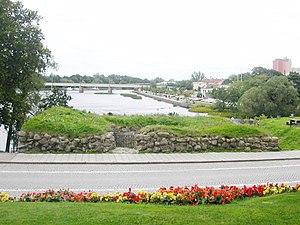
Falkenberg était un fort à Falkenberg en Suède. Il a été mentionné pour la première fois en 1298 et son nom est devenu utilisé pour la ville, qui avait été précédemment connue sous le nom de Ätraby. Le fort a été le lieu pour plusieurs traités nordiques au cours du XIVᵉ siècle, mais a été brûlé par Éric XII de Suède en 1356, mais a ensuite été reconstruit.